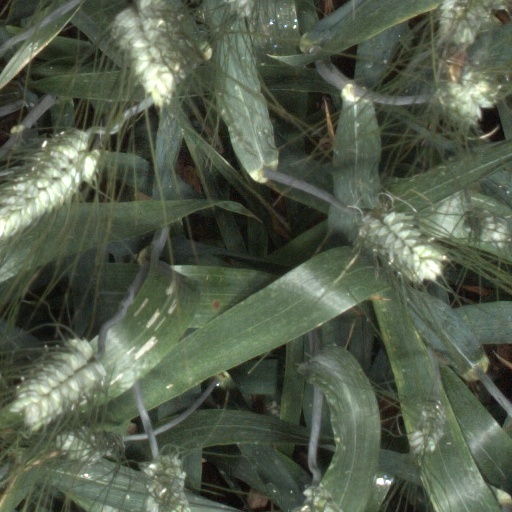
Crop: wheat